George Ford (rugby union)

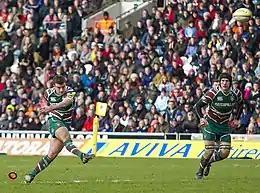
Ford playing for Leicester Tigers (2012)

On 8 November 2009, Ford became the youngest rugby union player to make his professional debut in England, breaking the record of international teammate Owen Farrell, at just 16 years and 237 days old when Leicester played Leeds Tykes in the Anglo-Welsh Cup. His debut was doubly notable as his brother Joe was also starting at fly-half for Leeds that day.